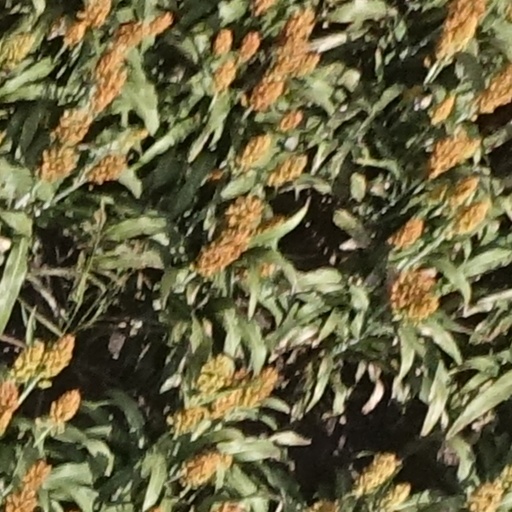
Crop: sorghum